Suzhou embroidery

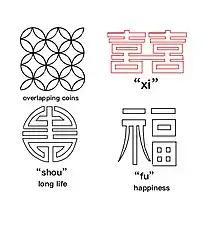
The image of overlapping coins and word image

Mandarin ducks are famous ornamental birds in China. Their images are widely used in the embroidery art. It's It symbolizes faithful love and a happy marriage.